Hfq protein

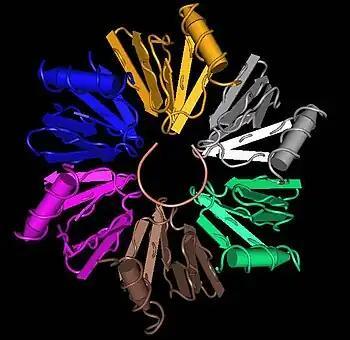
Hfq protein with a bound sRNA.

The Hfq protein (also known as HF-I protein) encoded by the hfq gene was discovered in 1968 as an "Escherichia coli" host factor that was essential for replication of the bacteriophage Qβ. It is now clear that Hfq is an abundant bacterial RNA binding protein which has many important physiological roles that are usually mediated by interacting with Hfq binding sRNA.